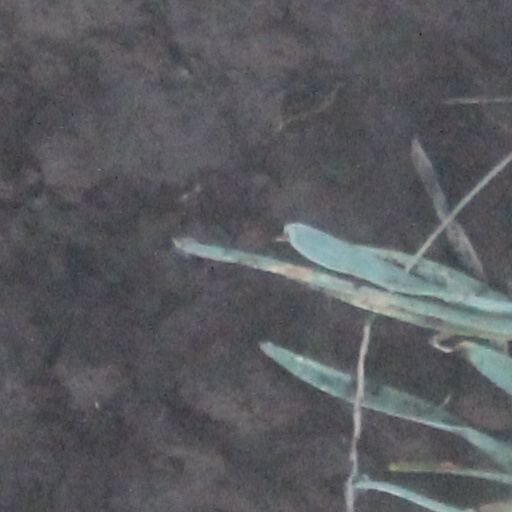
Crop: wheat